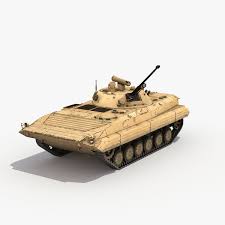
Label: BMP